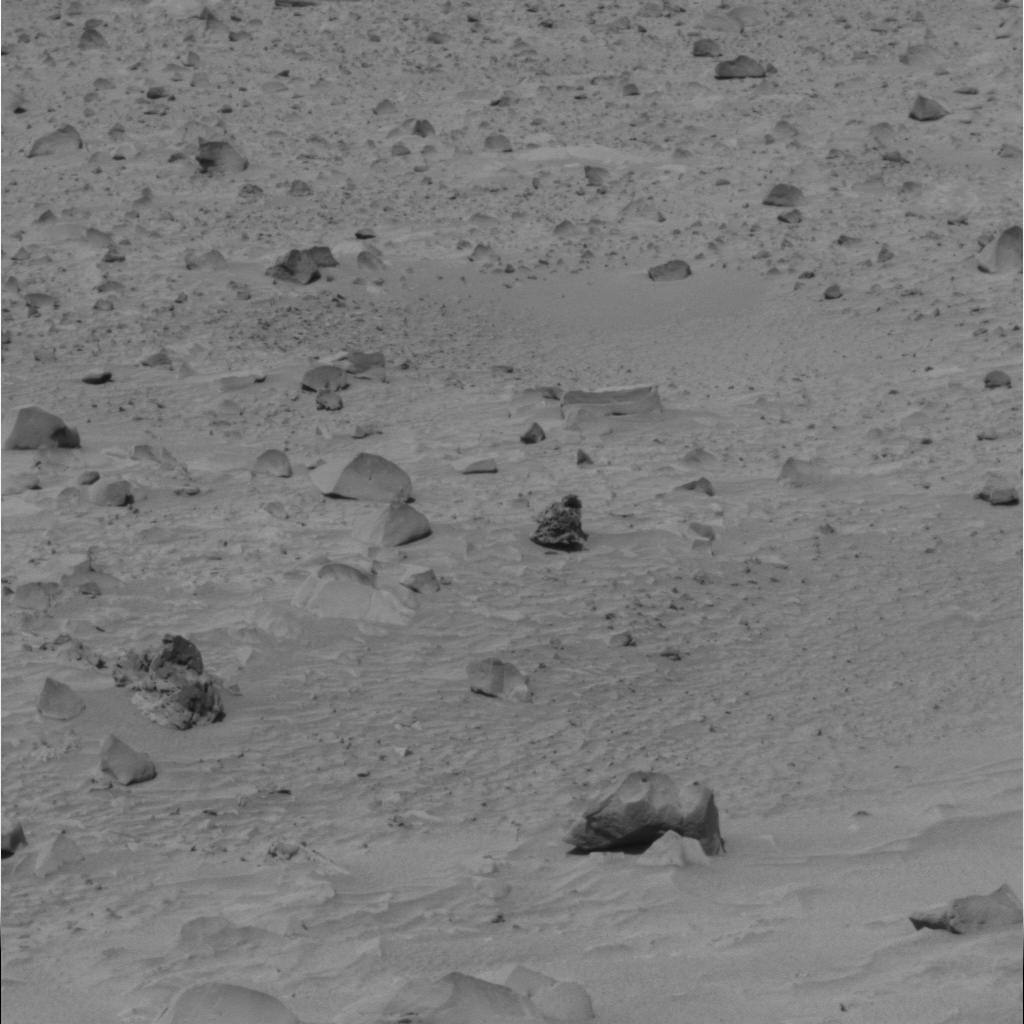
Surface features visible: Float Rocks, Clasts, Dunes/Ripples, Soil, Nearby Surface